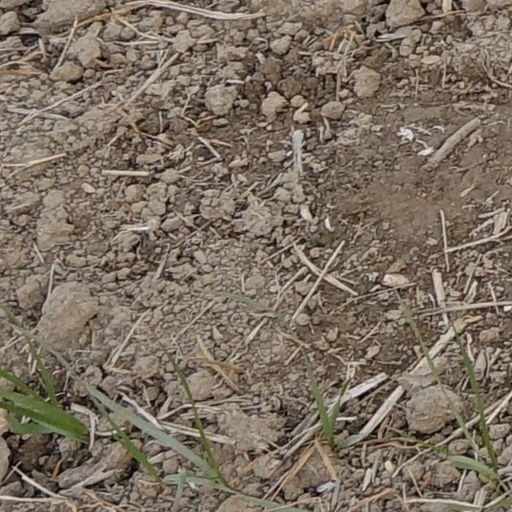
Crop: wheat